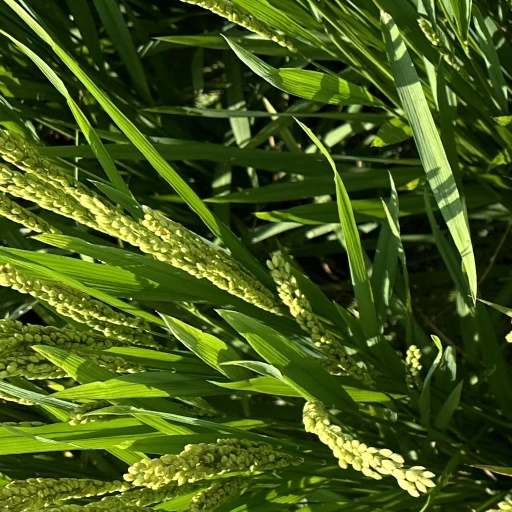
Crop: rice